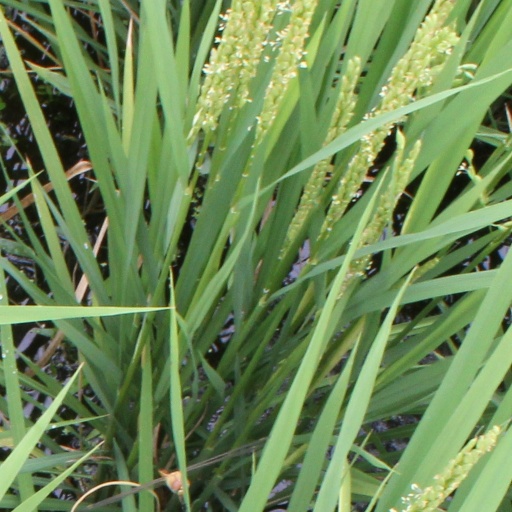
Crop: rice